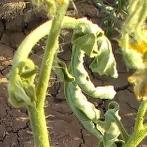
Crop: Tomato
Condition: bacterial-floundering-d